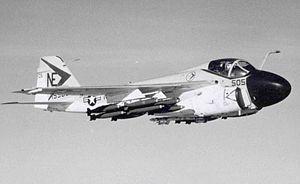
Cet article liste les aéronefs des forces armées des États-Unis. Les prototypes sont généralement préfixés par un « X » et sans nom, tandis que les modèles de pré-série sont généralement précédés d'un « Y ».